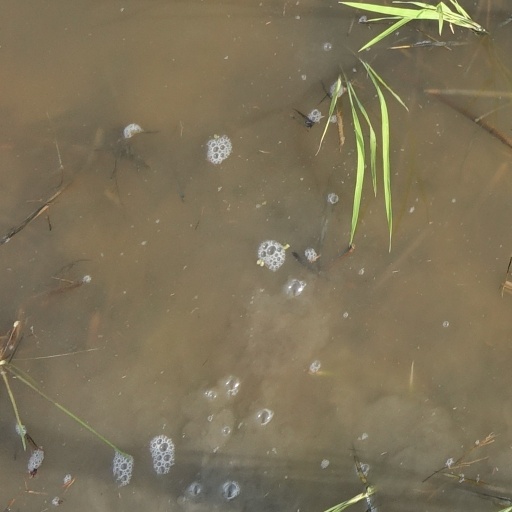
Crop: rice